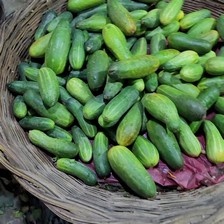
Label: cucumber